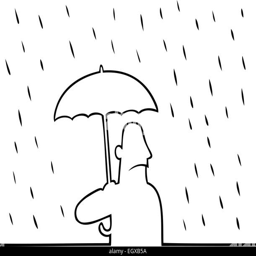
black line art illustration of a man with umbrella in the rain